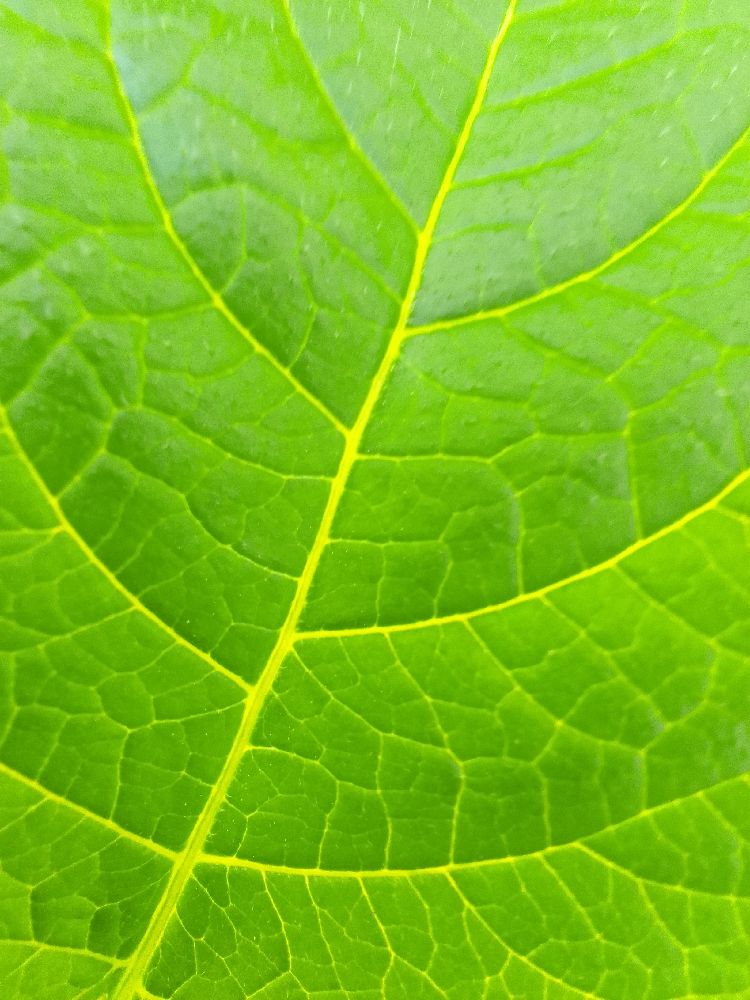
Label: Healthy